Holden Caprice (WM)

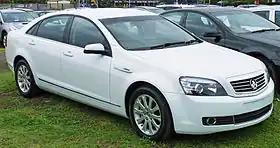
2006–2009 Holden Caprice (WM Statesman)

The WM and WN series are the third and final generation of the Holden Caprice/Statesman, a range of full-size luxury saloons produced by the Australian manufacturer Holden from August 2006 to October 2017, sold primarily in Australia and New Zealand. They were also exported in various guises to the United States, the Middle East, China and South Korea. The range debuted alongside the smaller VE series Holden Commodore, which the Caprice shares its "Zeta" platform with, on 16 July 2006 at the Melbourne Convention and Exhibition Centre.